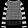
Label: T - shirt / top